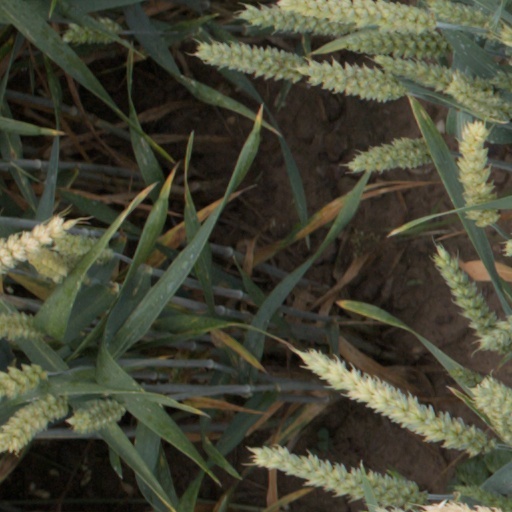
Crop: wheat